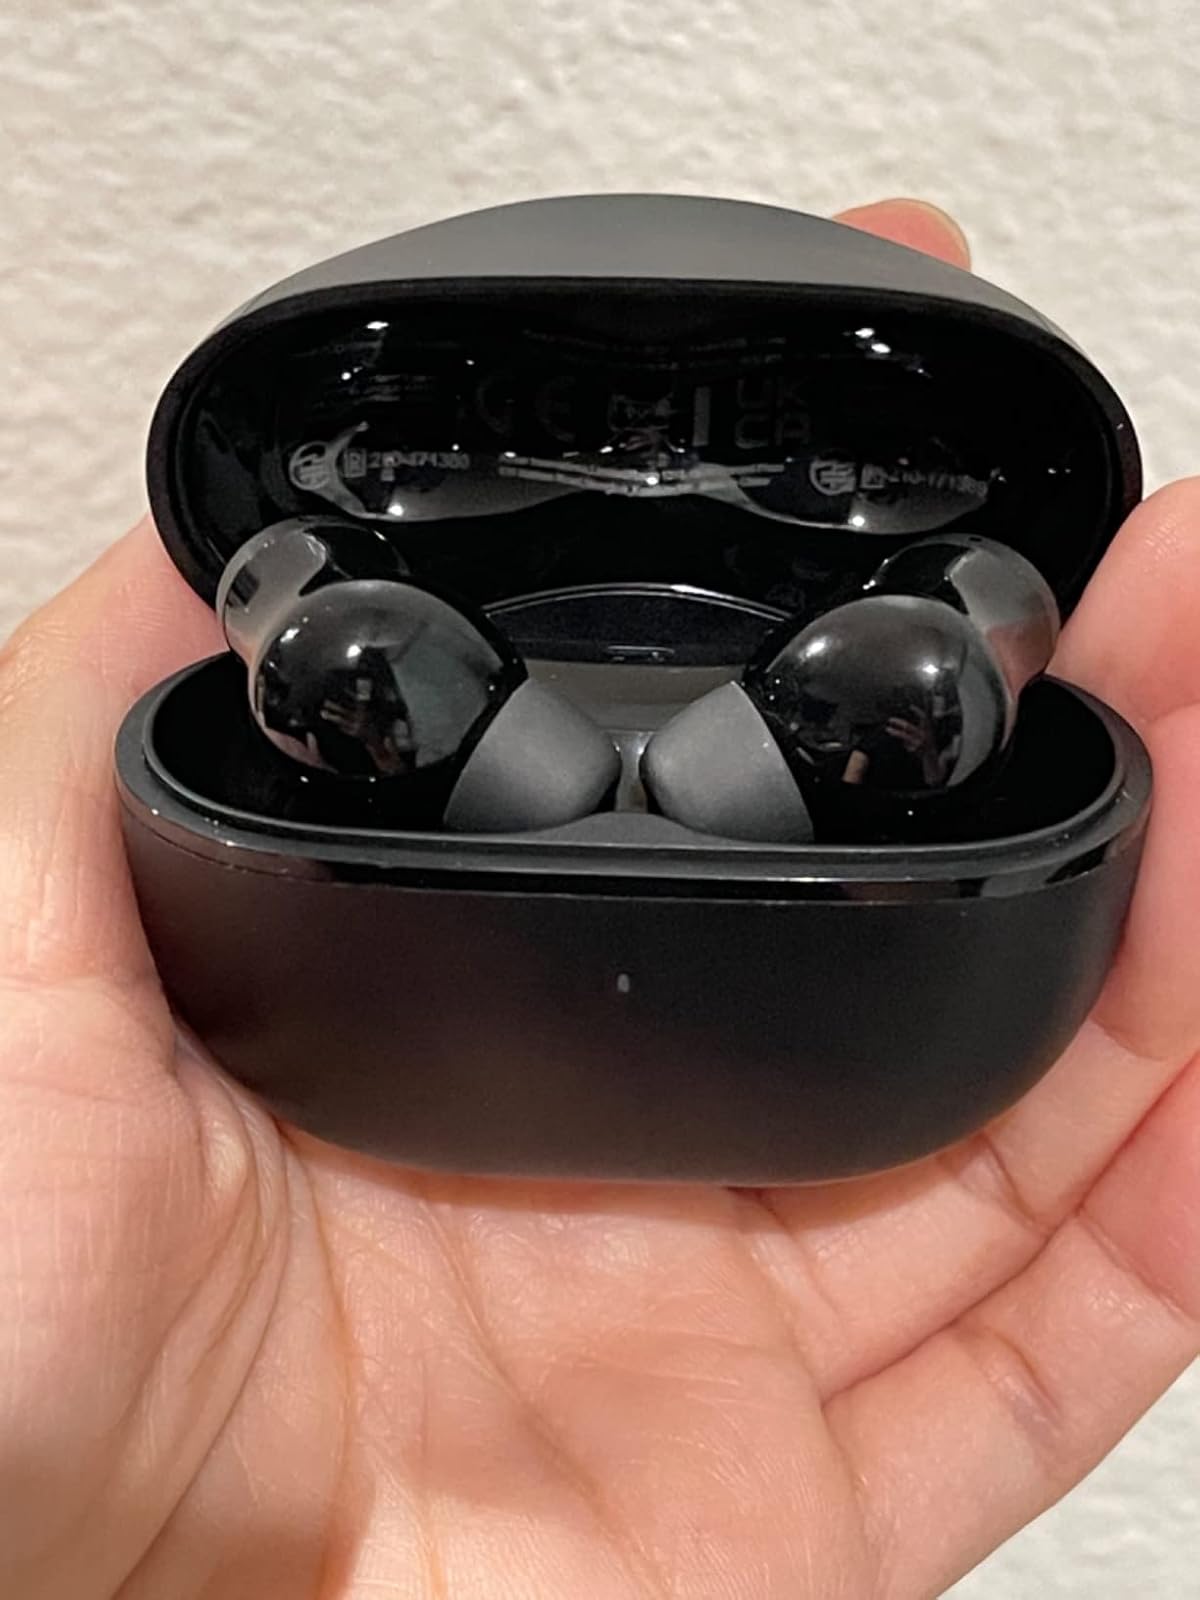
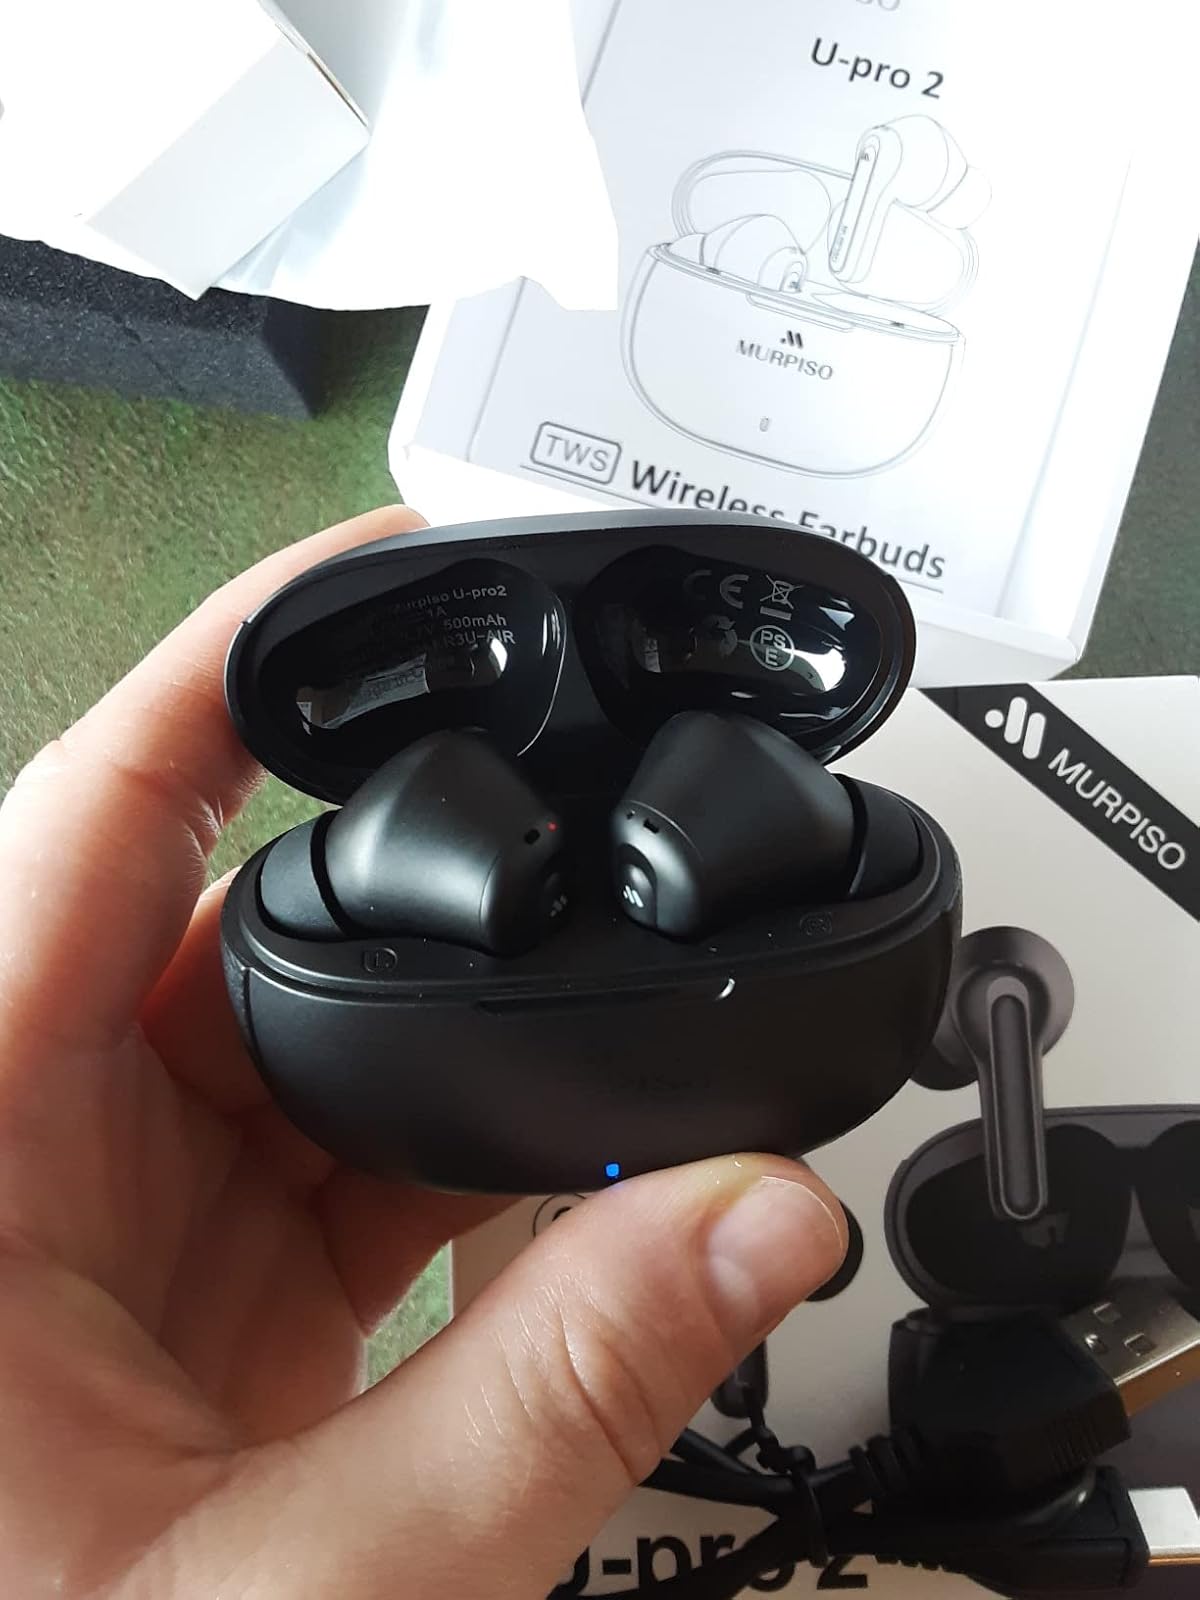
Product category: earbuds
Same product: no